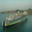
Label: ship